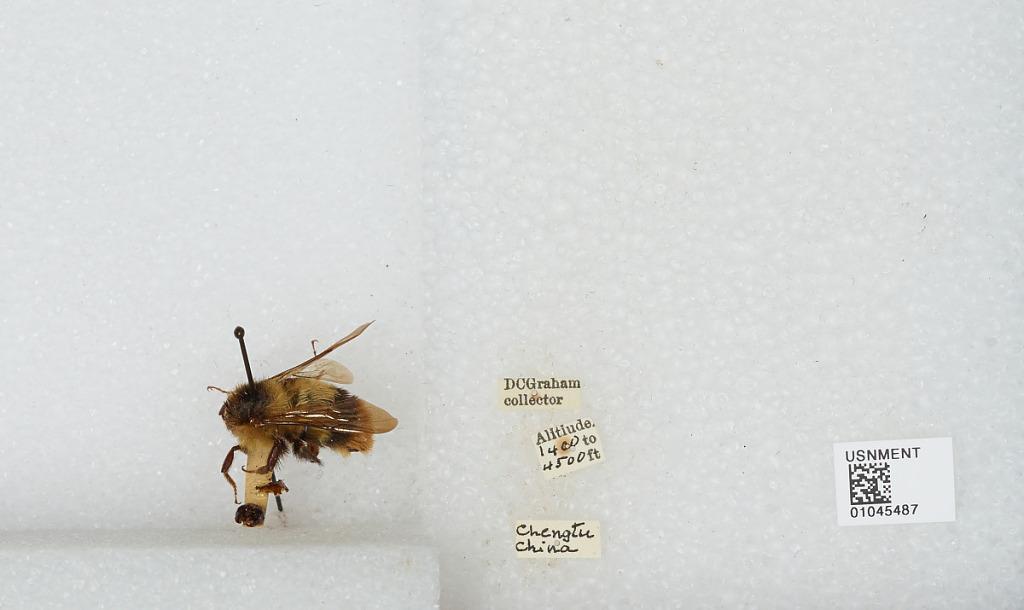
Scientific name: Bombus sp.
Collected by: D. Graham
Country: China
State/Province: Sichuan
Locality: Chengdu